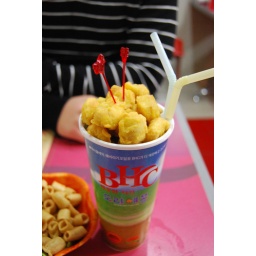
the last item on our must-find list....BHC's chicken nuggets in a soda cup (w/soda).